Clinton Furnace

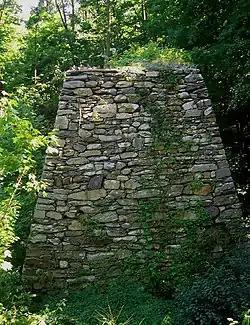

The Clinton Furnace, also known as the Clinton Ironworks, is located along Clinton Road at the base of the Clinton Reservoir by the Clinton Brook in the township of West Milford in Passaic County, New Jersey, United States. The furnace was built in 1826 and was added to the National Register of Historic Places on June 18, 1976, for its significance in industry. The furnace is the last surviving structure of the iron community once known as Clinton.